International Standard Recording Code

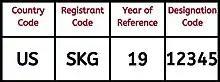
ISRC Code Example

ISRC codes are always 12 characters long, in the form "CC-XXX-YY-NNNNN". The hyphens are not part of the ISRC code itself, but codes are often presented that way in print to make them easier to read. The four parts are as follows: